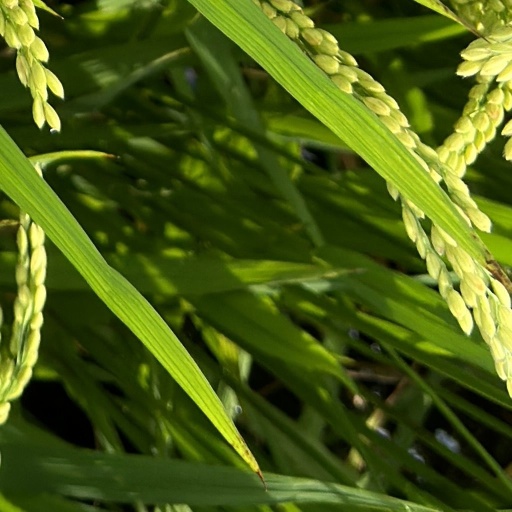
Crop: rice